Hyperlysinemia

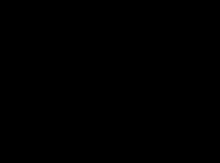

Hyperlysinemia is an autosomal recessive metabolic disorder characterized by an abnormal increase of lysine in the blood, but appears to be benign. It is caused by mutations in "AASS", which encodes α-aminoadipic semialdehyde synthase.